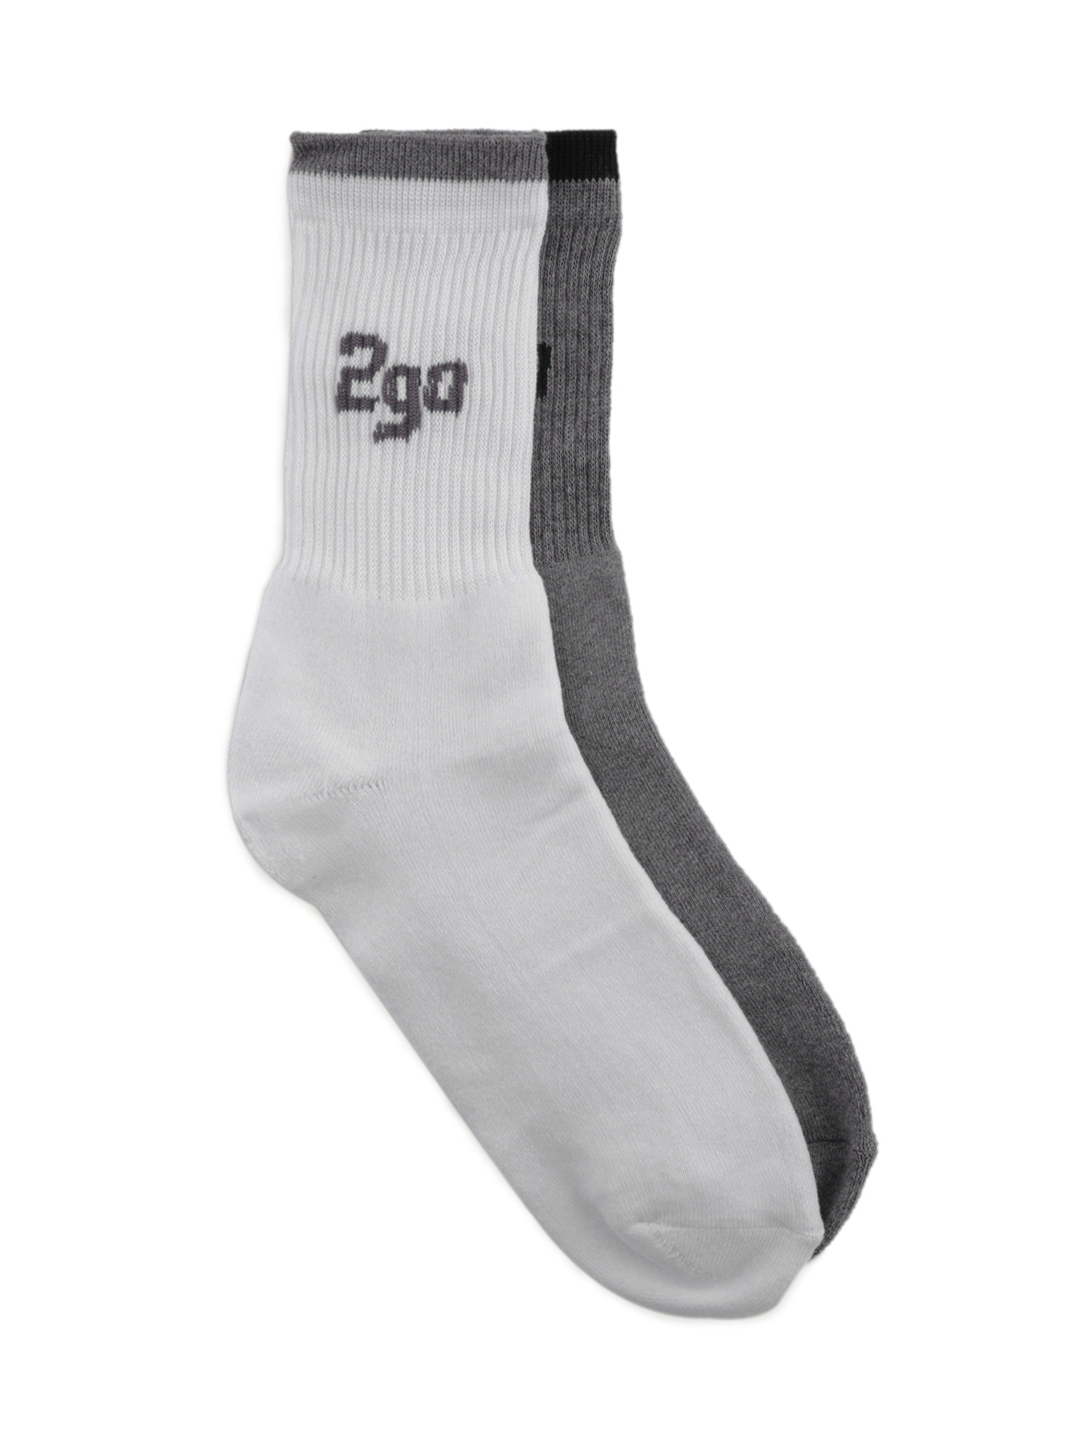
2go Active Gear USA Men Pack of Two Cushion Socks
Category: Accessories / Socks / Socks
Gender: Men
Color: White
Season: Summer 2016
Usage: Casual